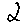
Label: 2